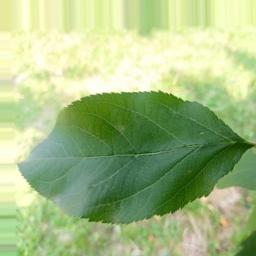
Label: Healthy